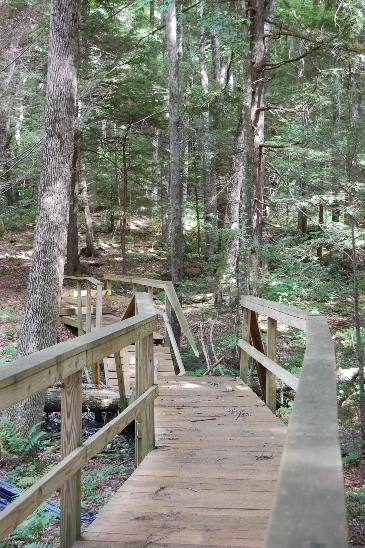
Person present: No